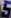
Number: 5